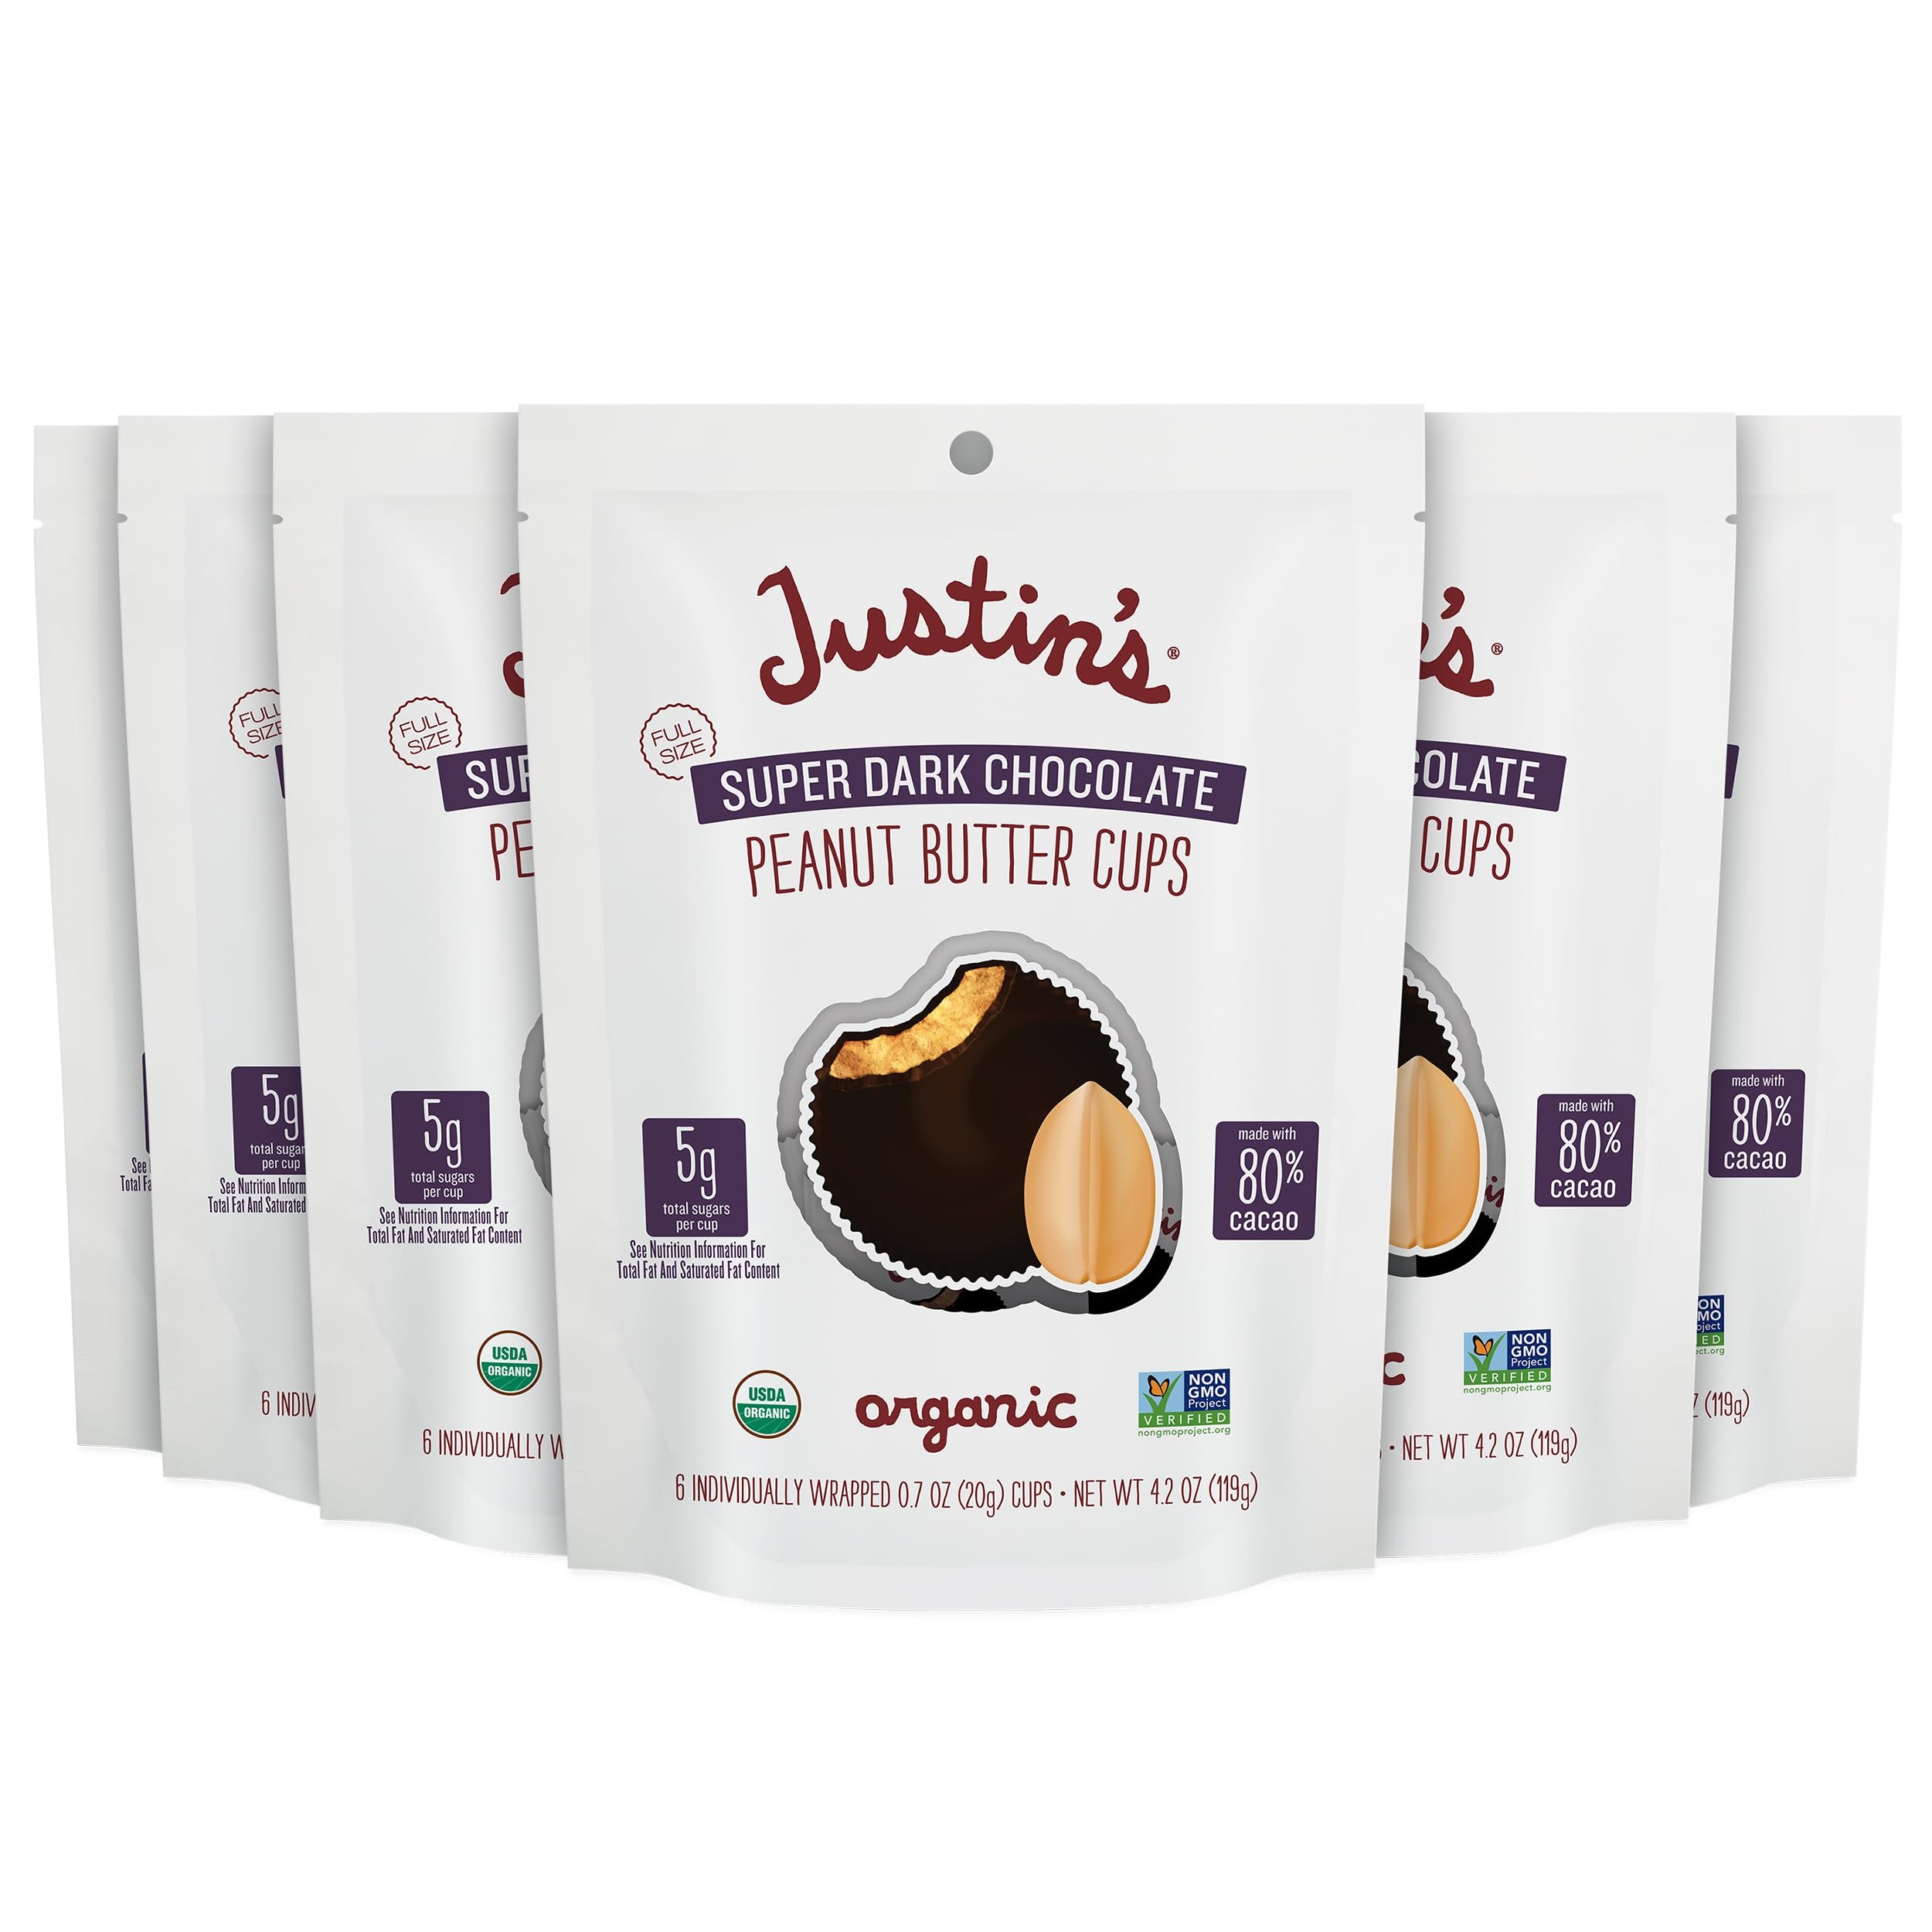
Item Name: Justin's Super Dark Chocolate Peanut Butter Cups 6pk of 4.2oz bags Organic, Gluten Free, Non-GMO, Responsibly Source, Rainforest Alliance Certified Cocoa
Bullet Point 1: Six Bags of Super Dark Cups: Includes 5 full-size, individually wrapped cups per bag made with Certified Organic 80% Dark Cacao. Super dark and super delicious with 5 grams of sugar per cup, no stevia or sugar alcohols.
Bullet Point 2: All of our chocolate candy confections and snacks are made with the highest quality USDA Organic & Rainforest Certified cocoa, Certified Gluten-Free, and Non-GMO Project Verified
Bullet Point 3: Our confections, snacks, and nut butters are made with the highest quality, responsibly sourced ingredients and we prioritize domestic sourcing, give back to support hunger relief, pollinators, invest in sustainable packaging solutions.
Bullet Point 4: Try our other Organic chocolate products: 2-Pack PB Cups; Dark Chocolate PB cups, Crispy Dark Chocolate PB Cups, Milk Chocolate PB Cups, and White PB Cups plus our Dark AND Milk Mini PB cups. But wait, there's more! Justin's also has Super Dark (80%) Chocolate Espresso Almond Butter Cups; Dark Chocolate Cashew Butter Cups; and Dark Chocolate Almond Butter Cups. Love our confections, try our spreads. Justin's has a wide variety of peanut, hazelnut, and almond butter jars and squeeze packs too!
Bullet Point 5: Since 2011, JUSTIN'S has been crafting organic chocolate candy confections made with only the best ingredients. Treat yourself to our delicious nut butter cups today, you deserve it!
Value: 28.2
Unit: Ounce

Price: 49.96